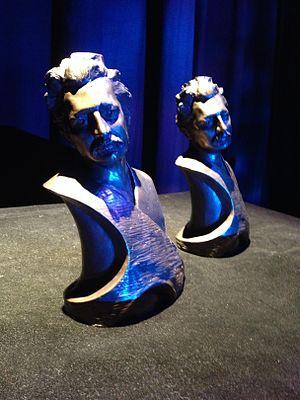
Photo du Prix Riel
Le prix Riel, créé en 1983, rend hommage à des francophones de la province canadienne du Manitoba qui, de façon remarquable, ont contribué, surtout bénévolement, au développement de la collectivité, tout en suscitant chez les leurs le goût de vivre en français.